Lesley J. McNair

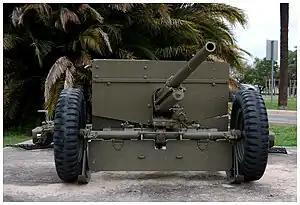
M3 towed anti-tank gun, the Army's primary anti-armor weapon of the late 1930s and early 1940s

Because the AGF had responsibility for implementing the individual replacement system, McNair attempted improvements, including directing the establishment of the Classification and Replacement Division within his command, and streamlining the physical, psychological, and mental criteria used to determine fitness for service. Issues with the ASF's management of replacement centers within the United States led AGF to establish two new ones at Fort Meade, Maryland, and Fort Ord, California. Because infantry soldiers suffered disproportionately high casualties in combat, McNair argued for, but only partially succeeded in procuring recruits and draftees deemed high quality (typically those with the most education and highest aptitude test scores) for the AGF. In addition, he undertook several initiatives to improve the morale and "esprit de corps" of infantry soldiers, and enhance the goodwill of the civilian population towards the infantry, including creation of the Expert Infantryman Badge, and implementation of the "Soldier for a Day Initiative", which gave civilian government and business leaders the opportunity to interact with mobilized soldiers before they left the United States for combat assignments.